Tex (novel)

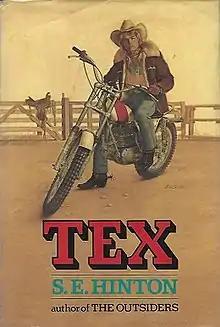
First edition cover

Tex is a novel by S. E. Hinton, published in 1979. The book (like "Rumble Fish" and "That Was Then, This Is Now") takes place in the same universe as Hinton's first book "The Outsiders", but in a rural town called Garyville, Oklahoma, a fictional suburb of Tulsa.